Clarence W. Russell

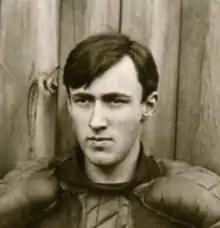
Russell, c. 1906

Clarence William Russell (? – February 5, 1919) was an American football, basketball, and baseball coach. He served as the head football coach at West Virginia University in 1907, at the Colorado School of Mines in 1908, and at New Mexico College of Agriculture and Mechanic Arts—now known as New Mexico State University—from 1914 to 1916, compiling a career college football record of 19–15–2. Russell was also the head basketball coach at New Mexico A&M from 1914 to 1917 and the school's head baseball coach in 1915. A native of Oskaloosa, Iowa, Russell died on February 5, 1919, in Visalia, California.